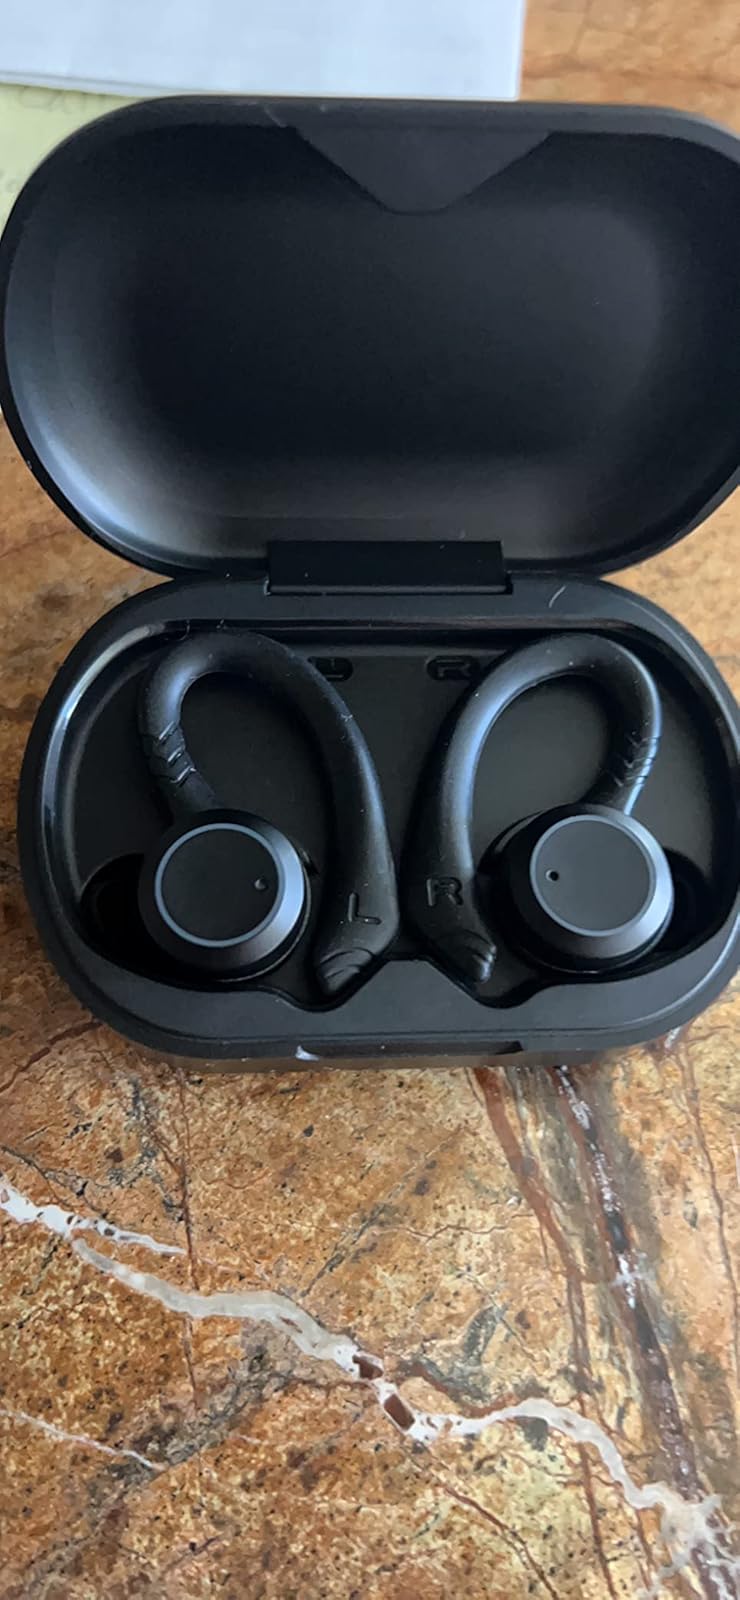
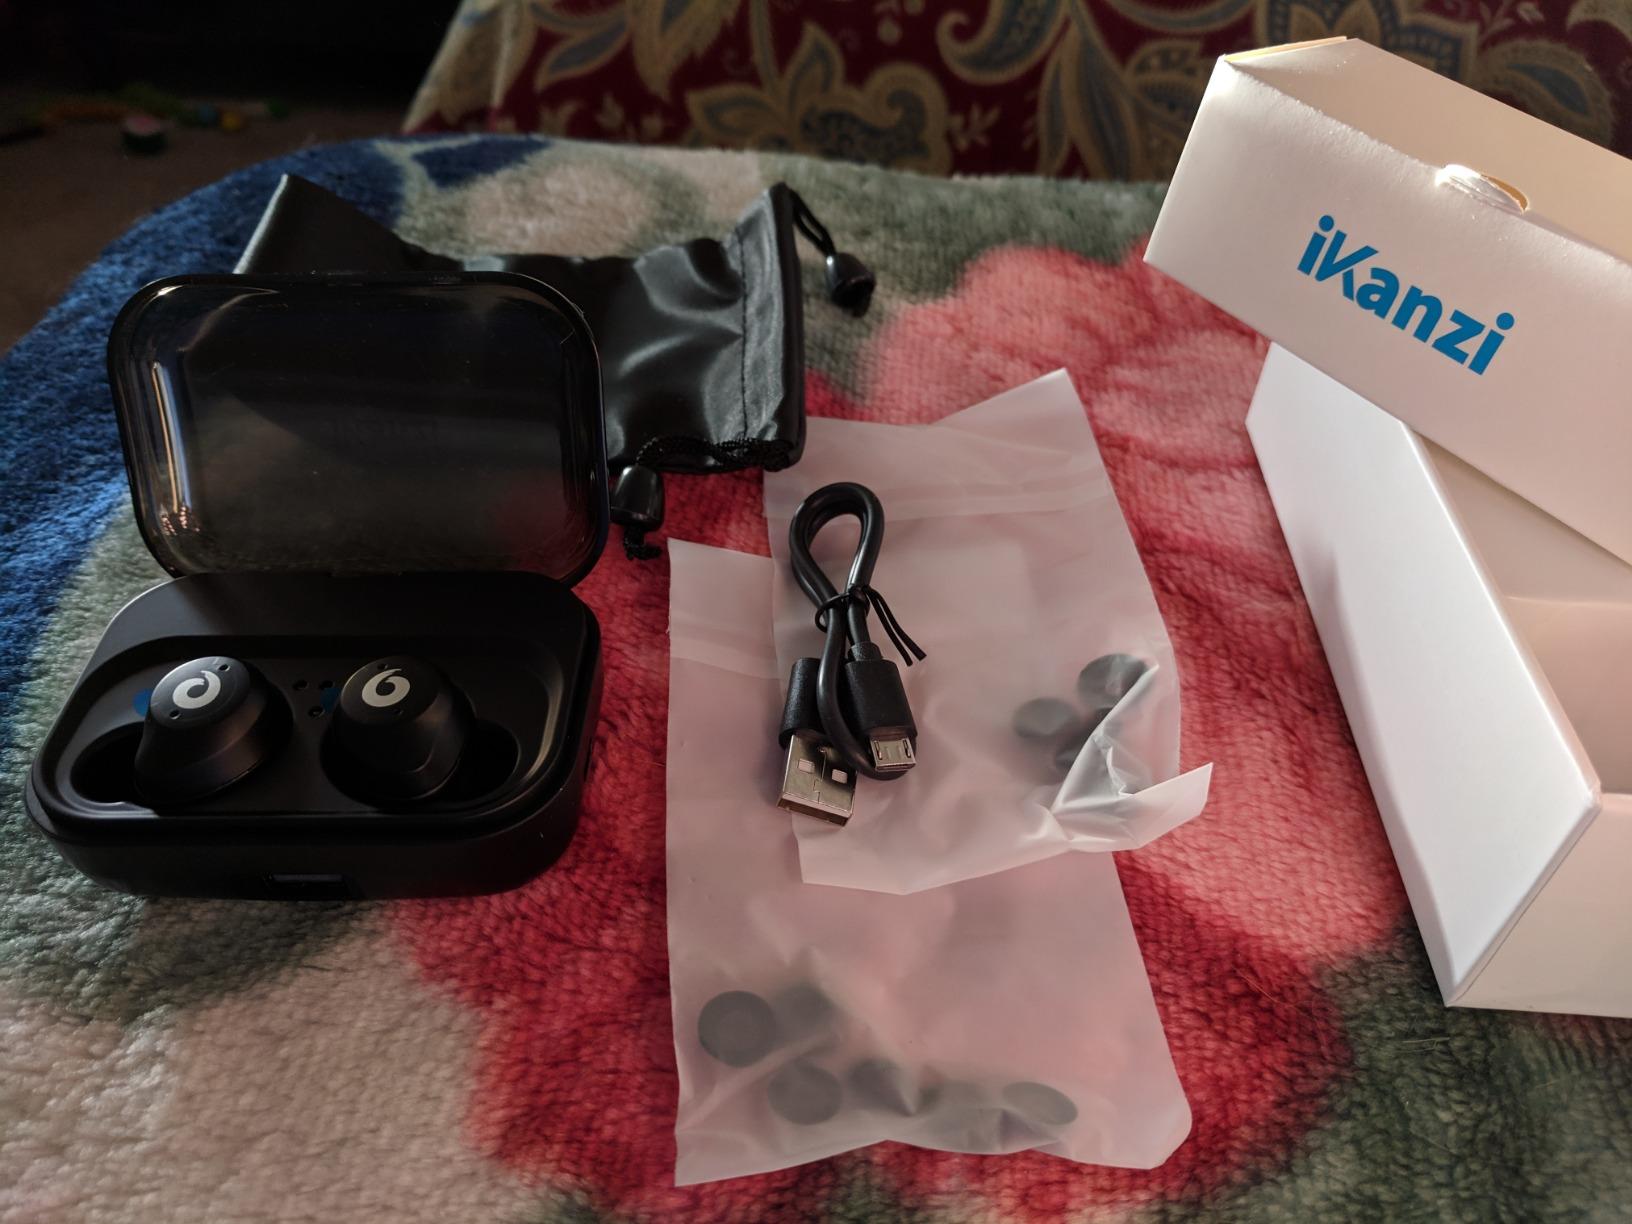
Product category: earbuds
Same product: no